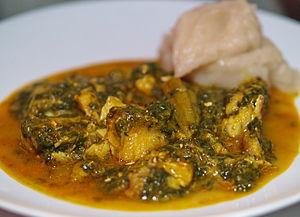
La cuisine angolaise est un mélange de traditions culinaires, pratiques, aliments et plats associés avec l'Angola. Cette cuisine est influencée par la longue colonisation du pays par le Portugal comprenant également de nombreux aliments importés de ce pays.